Answer in natural language. How many Beds are visible in the scene? Choose between the following options: 3, 0, 4, 1 or 2
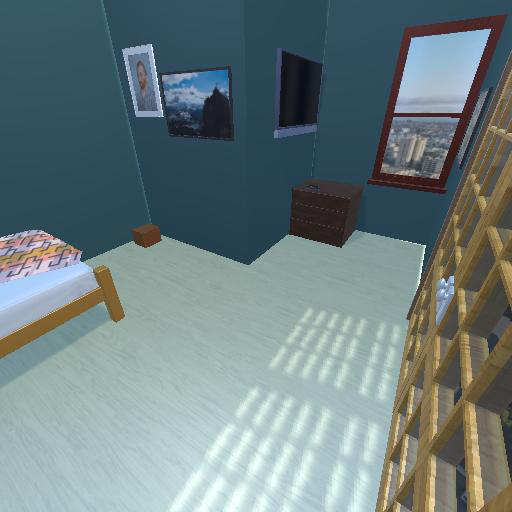
<answer>1</answer>